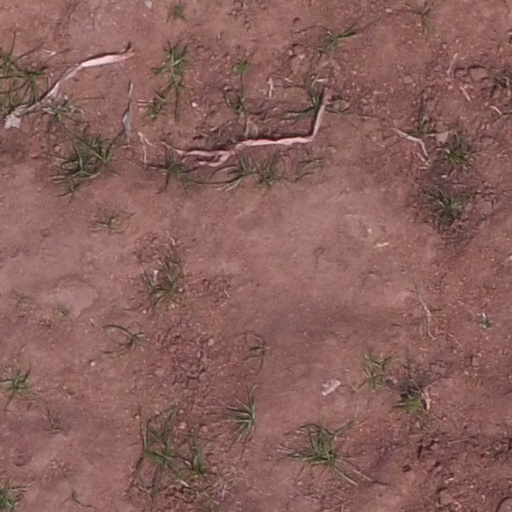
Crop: maize; corn